Echetlus

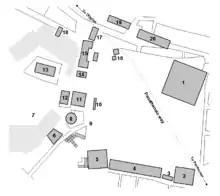
Plan showing the major buildings of the Agora; the Stoa Poikile is number 20

Echetlaeus (Ancient Greek: Ἐχετλαῖος) or Echetlus (Ἔχετλος) was an ancient Athenian mythical hero of the Battle of Marathon with the Persians of the Achaemenid Empire. The latter name was also the name of a hero of ancient Thebes.